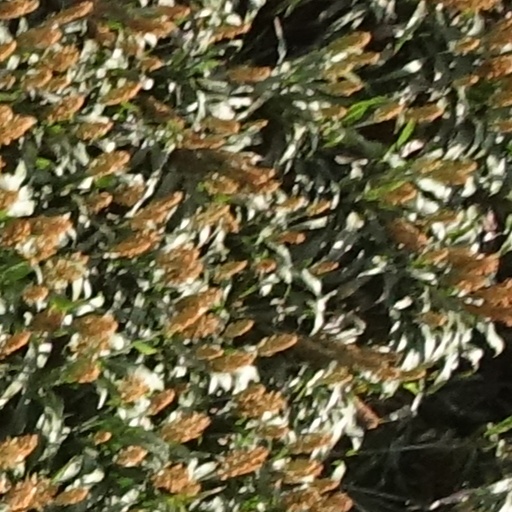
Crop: sorghum